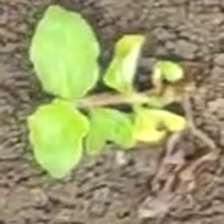
Weed species: Kena_(Commplina_benghalensio)